Halting site

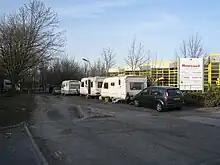
An encampment on a highway verge

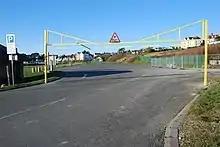
Height restriction barricade to prevent encampments on public land

The Housing Department in the Local Authority of each county implements the Traveller Accommodation Programme. This Traveller Accommodation Programme is determined by assessment of need in the local government's administrative area, in accordance with the terms of the 1998 Act. Local authorities calculate the accommodation needs of Traveller households who are approved applicants for accommodation. This involves a census of the number of Travellers residing in the county towards the end of the calendar year. The assessment is done in consultation with the Travelling Community, Travellers’ Organisations, the Local Traveller Accommodation Consultative Committee, Public Representatives, the wider community and other Statutory and Voluntary Bodies.